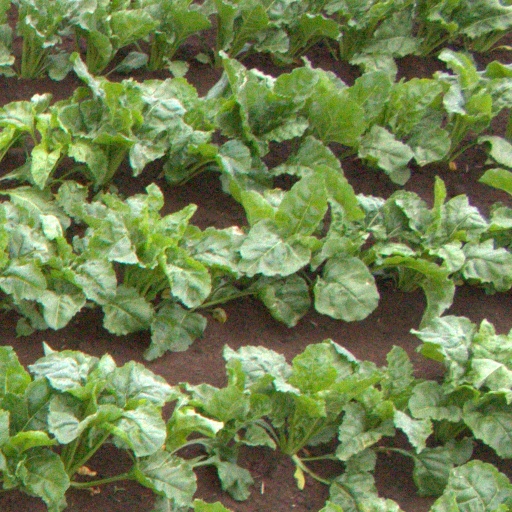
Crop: sugar beet